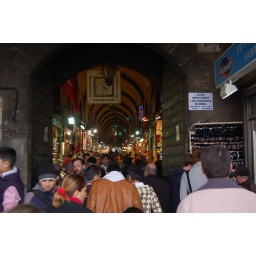
Istanbul market under the bridge (2)